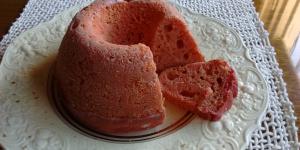
bizcocho de remolacha